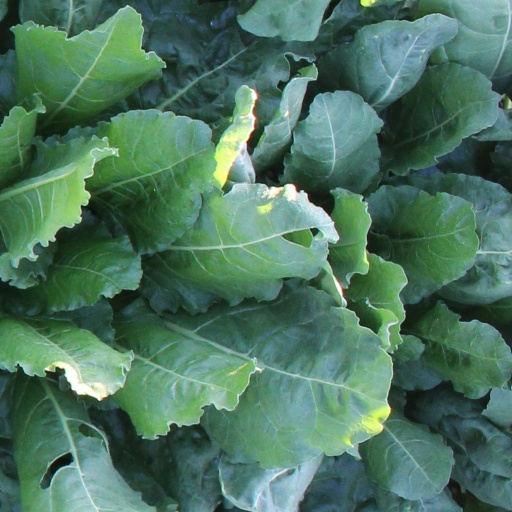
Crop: sugar beet